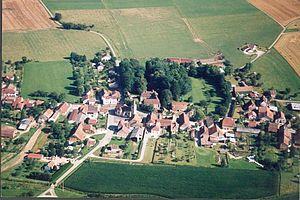
Brans est une commune française située dans le département du Jura, en région Bourgogne-Franche-Comté.